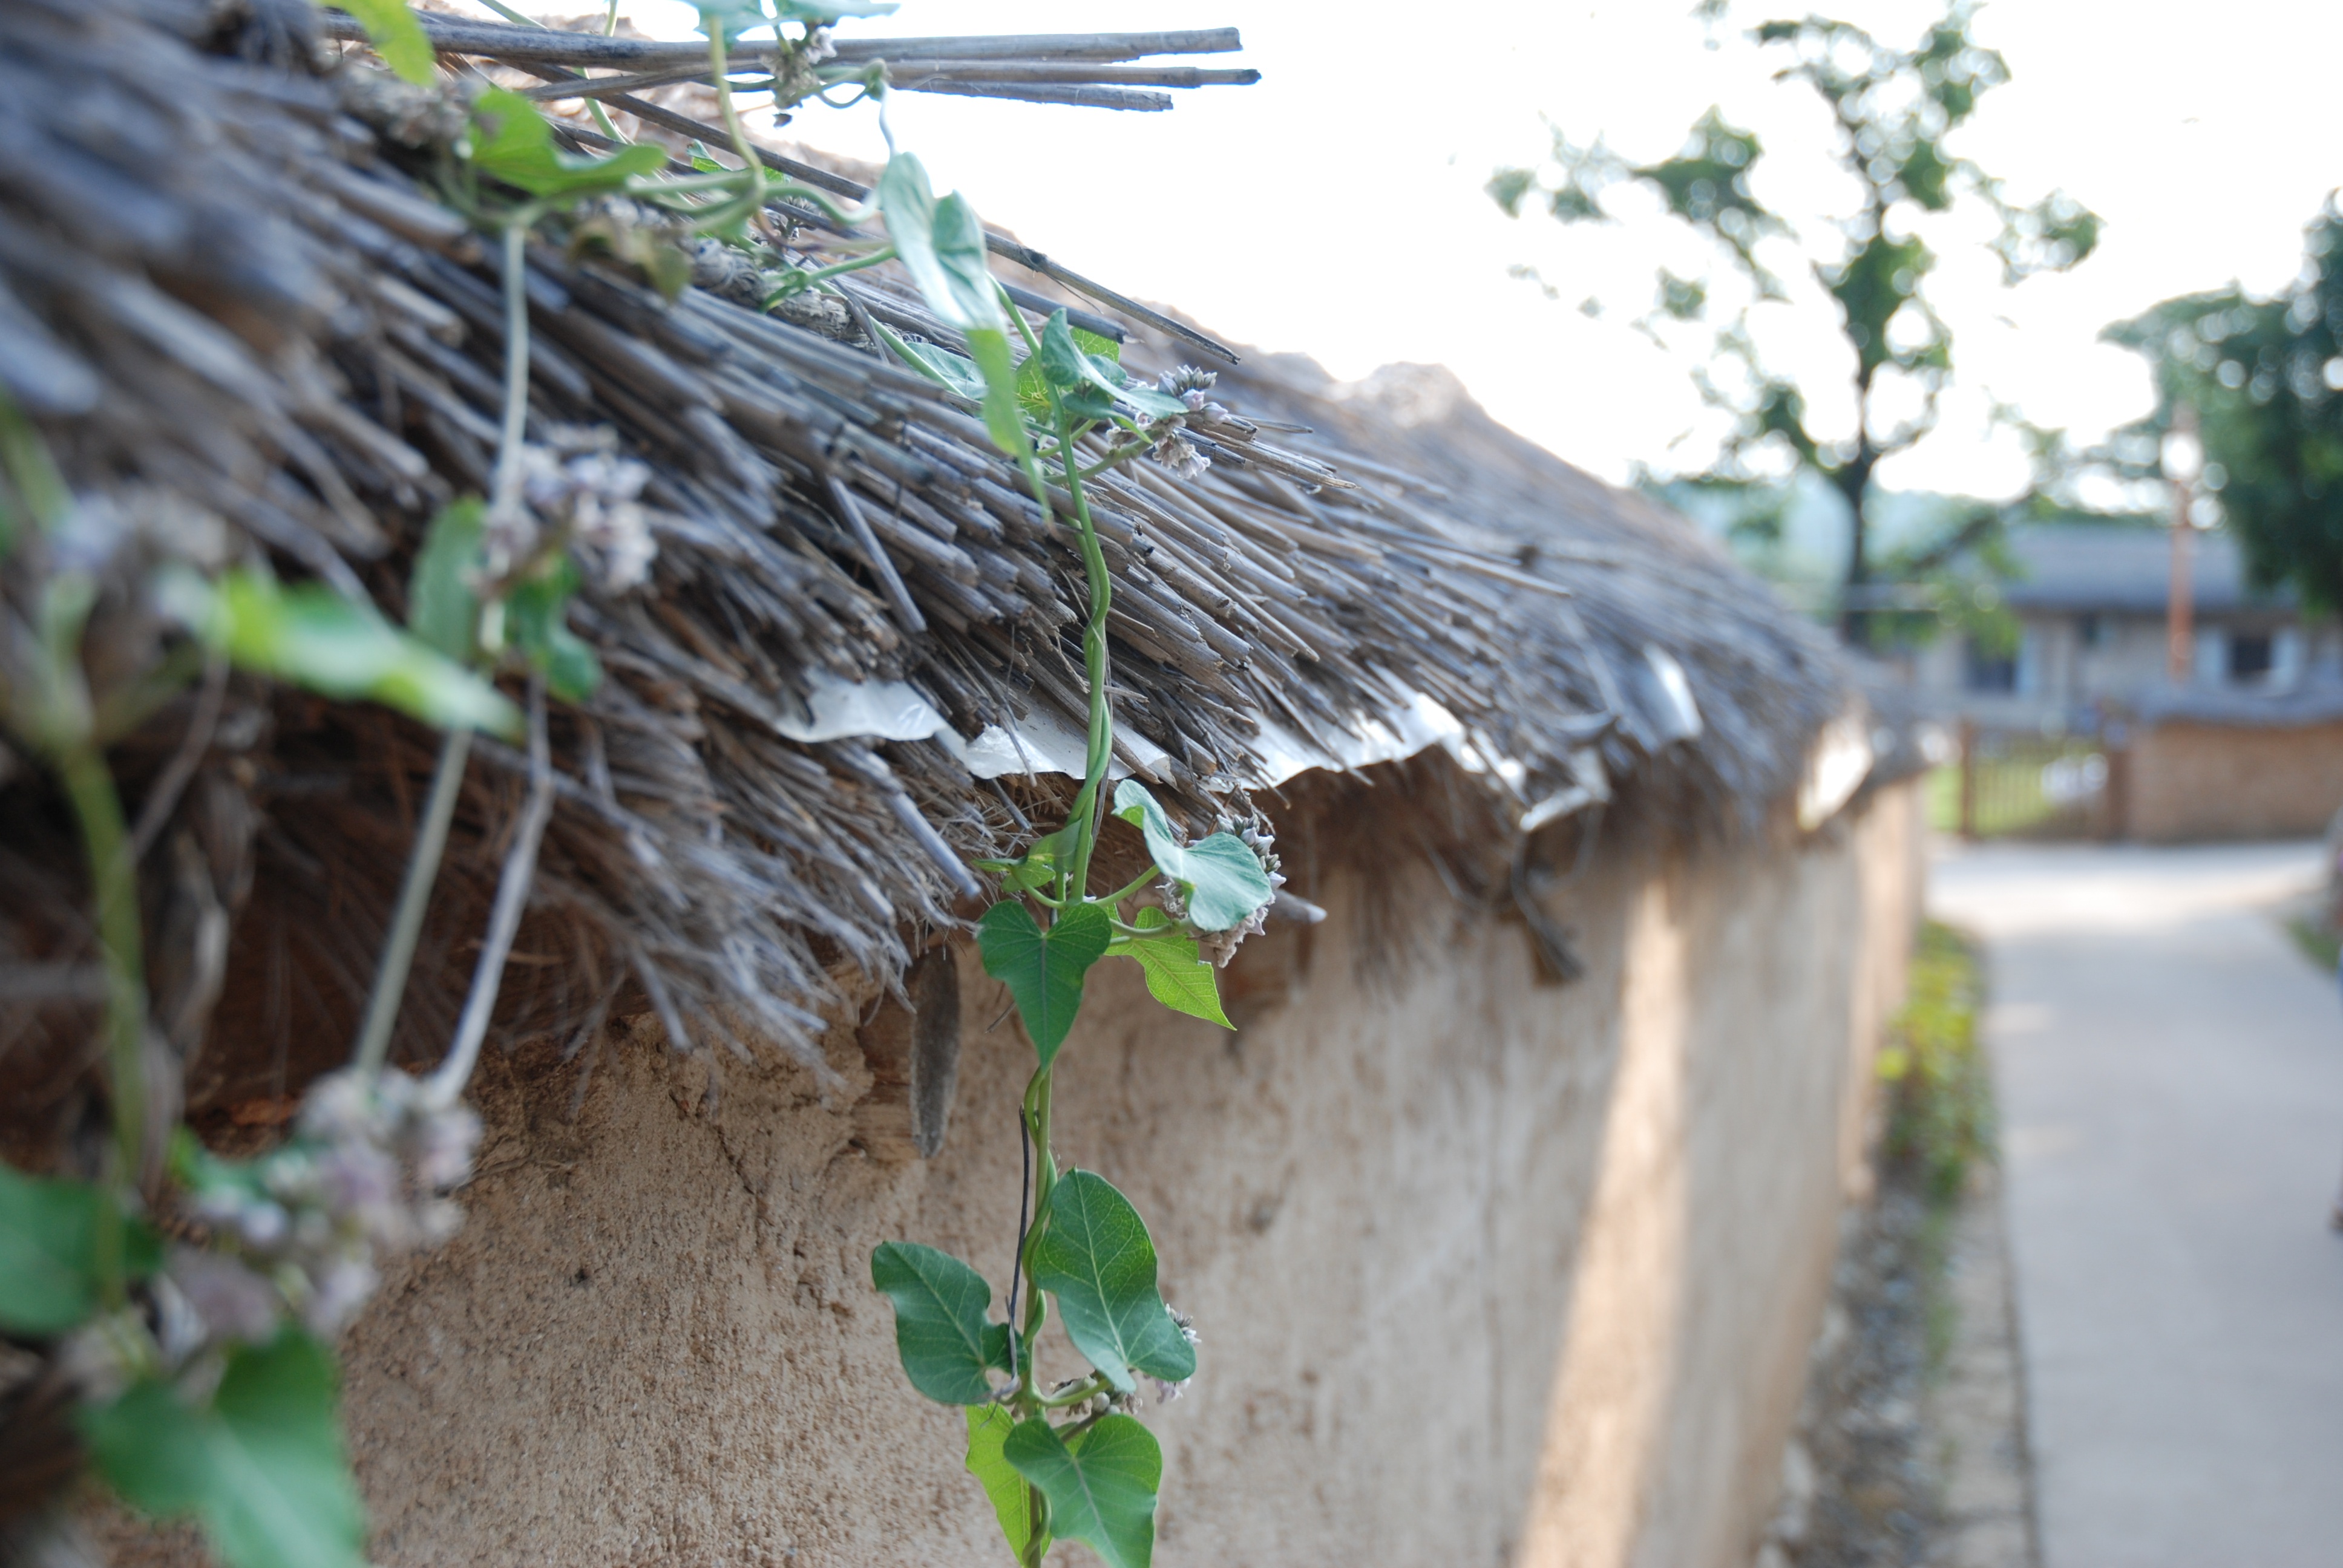
tree, flower, thatched roof, traditional, old school, thatch roofed hose